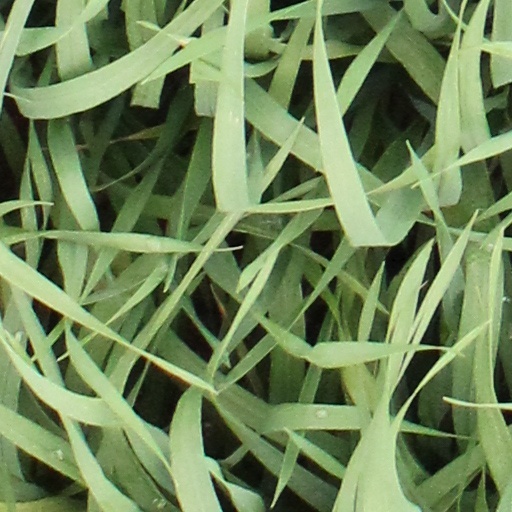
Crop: wheat